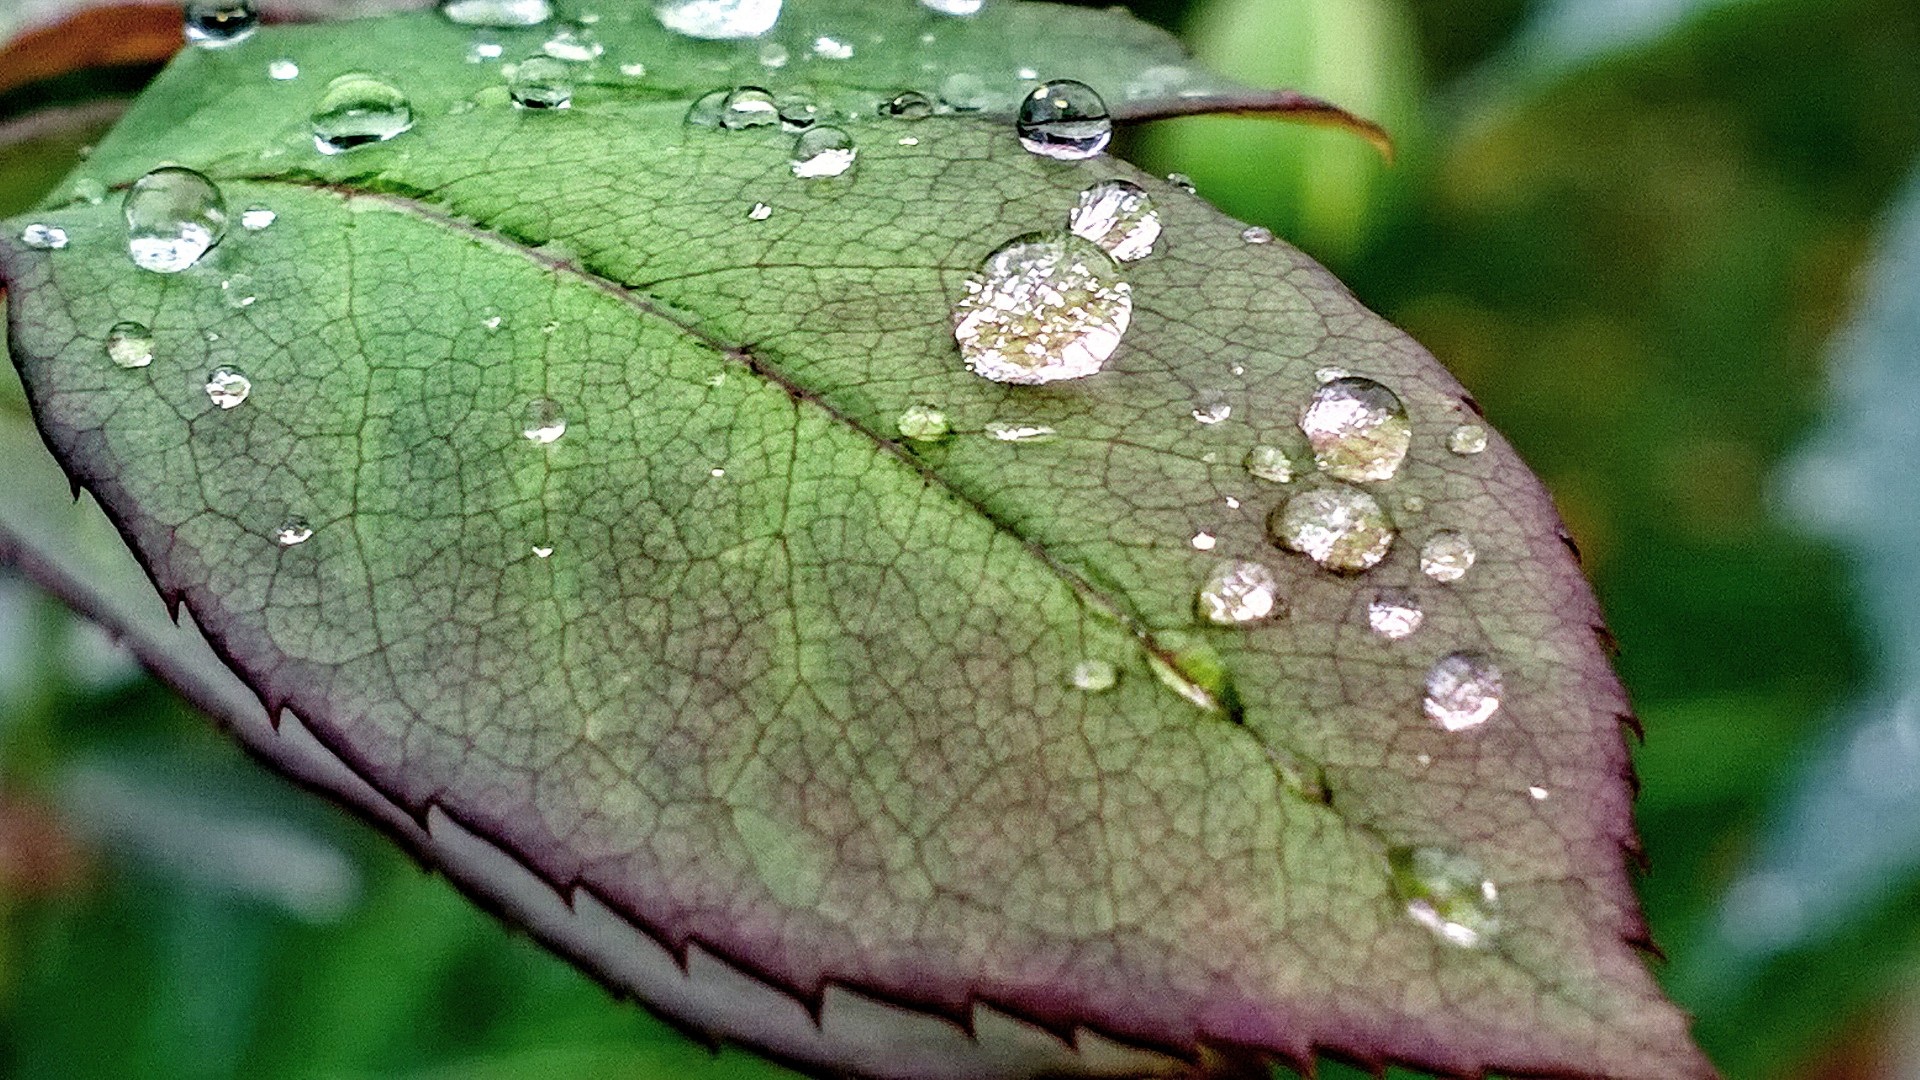
nature, drop, plant, leaf, flower, foliage, green, insect, botany, butterfly, flora, fauna, close up, macro photography, plant stem, moths and butterflies